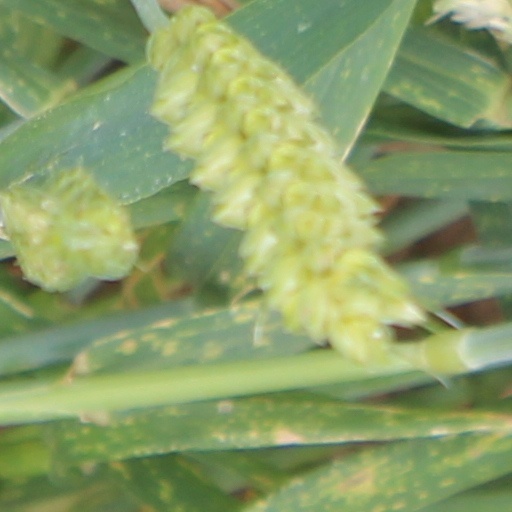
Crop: wheat